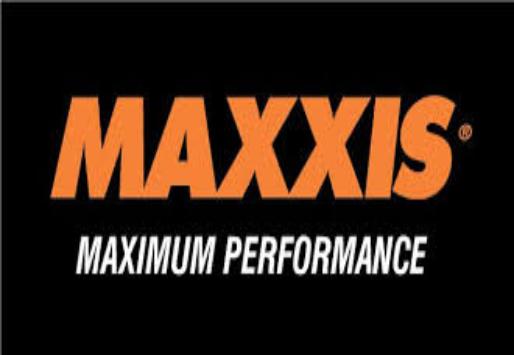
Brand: maxxis
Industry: Transportation